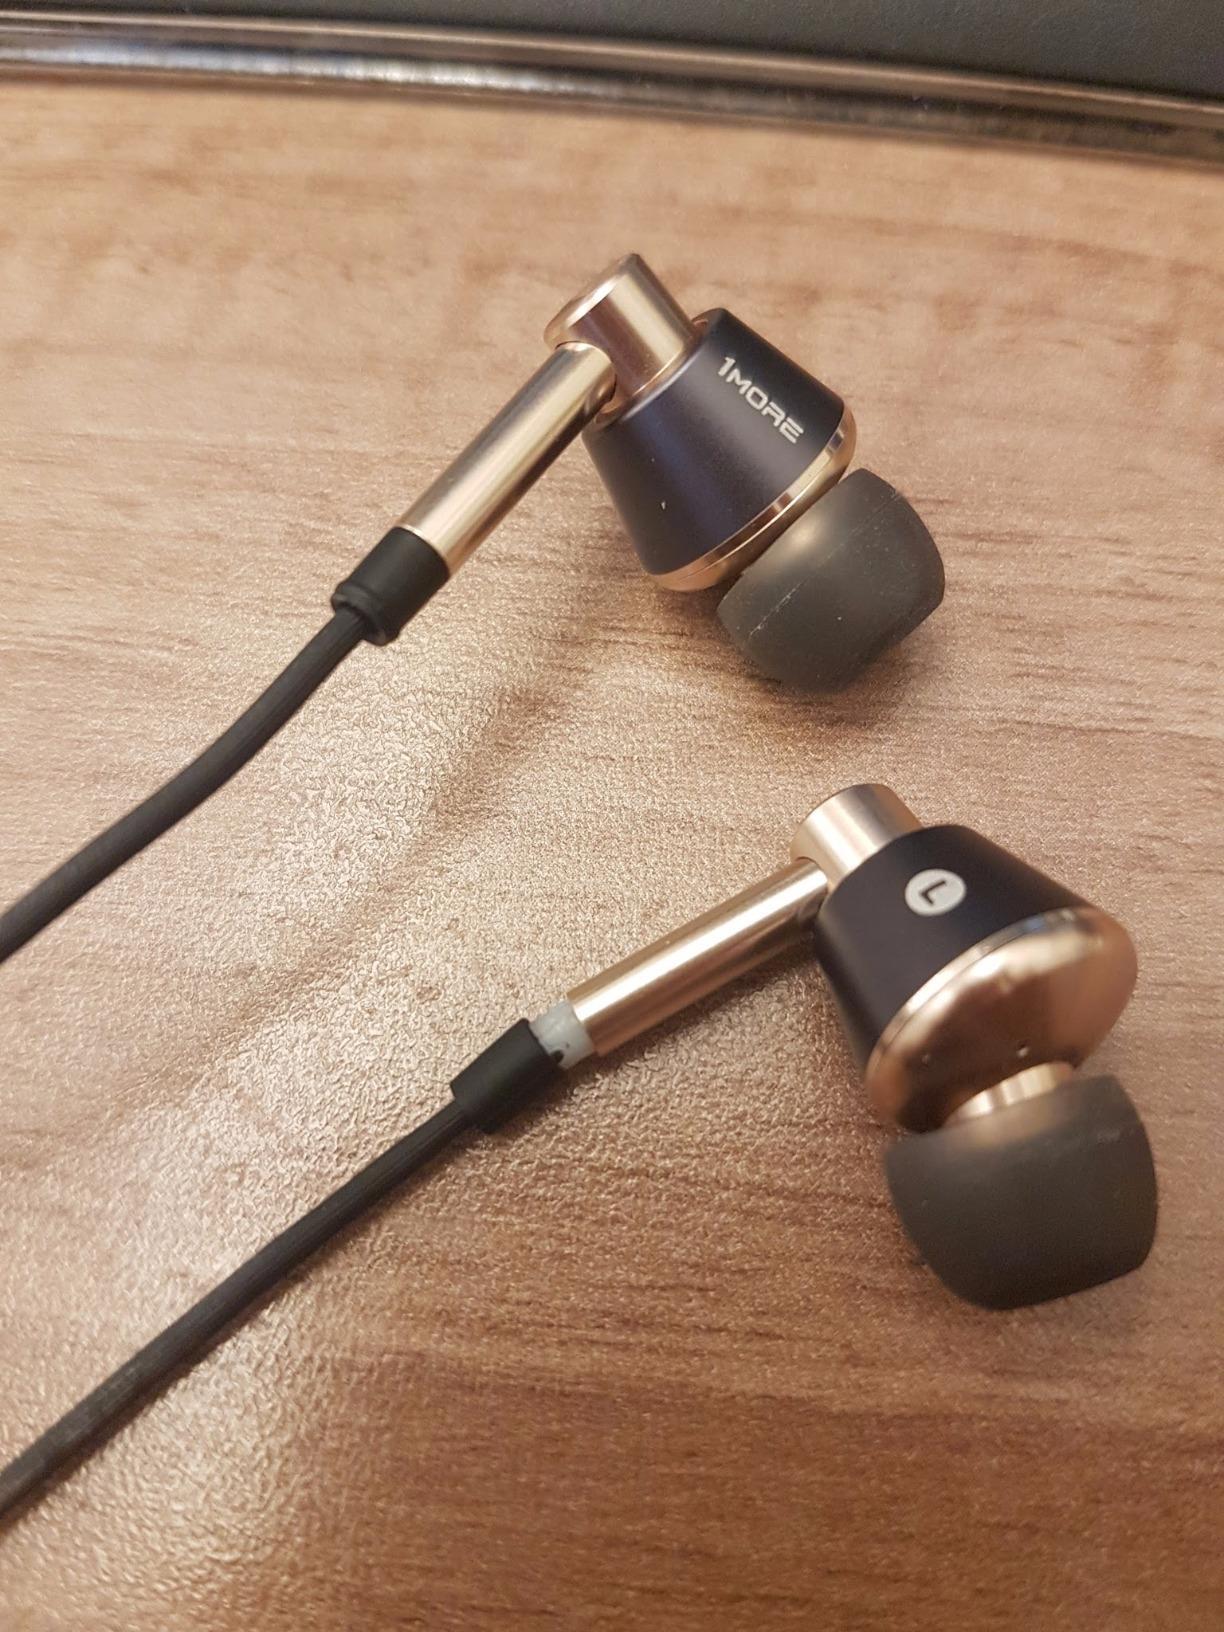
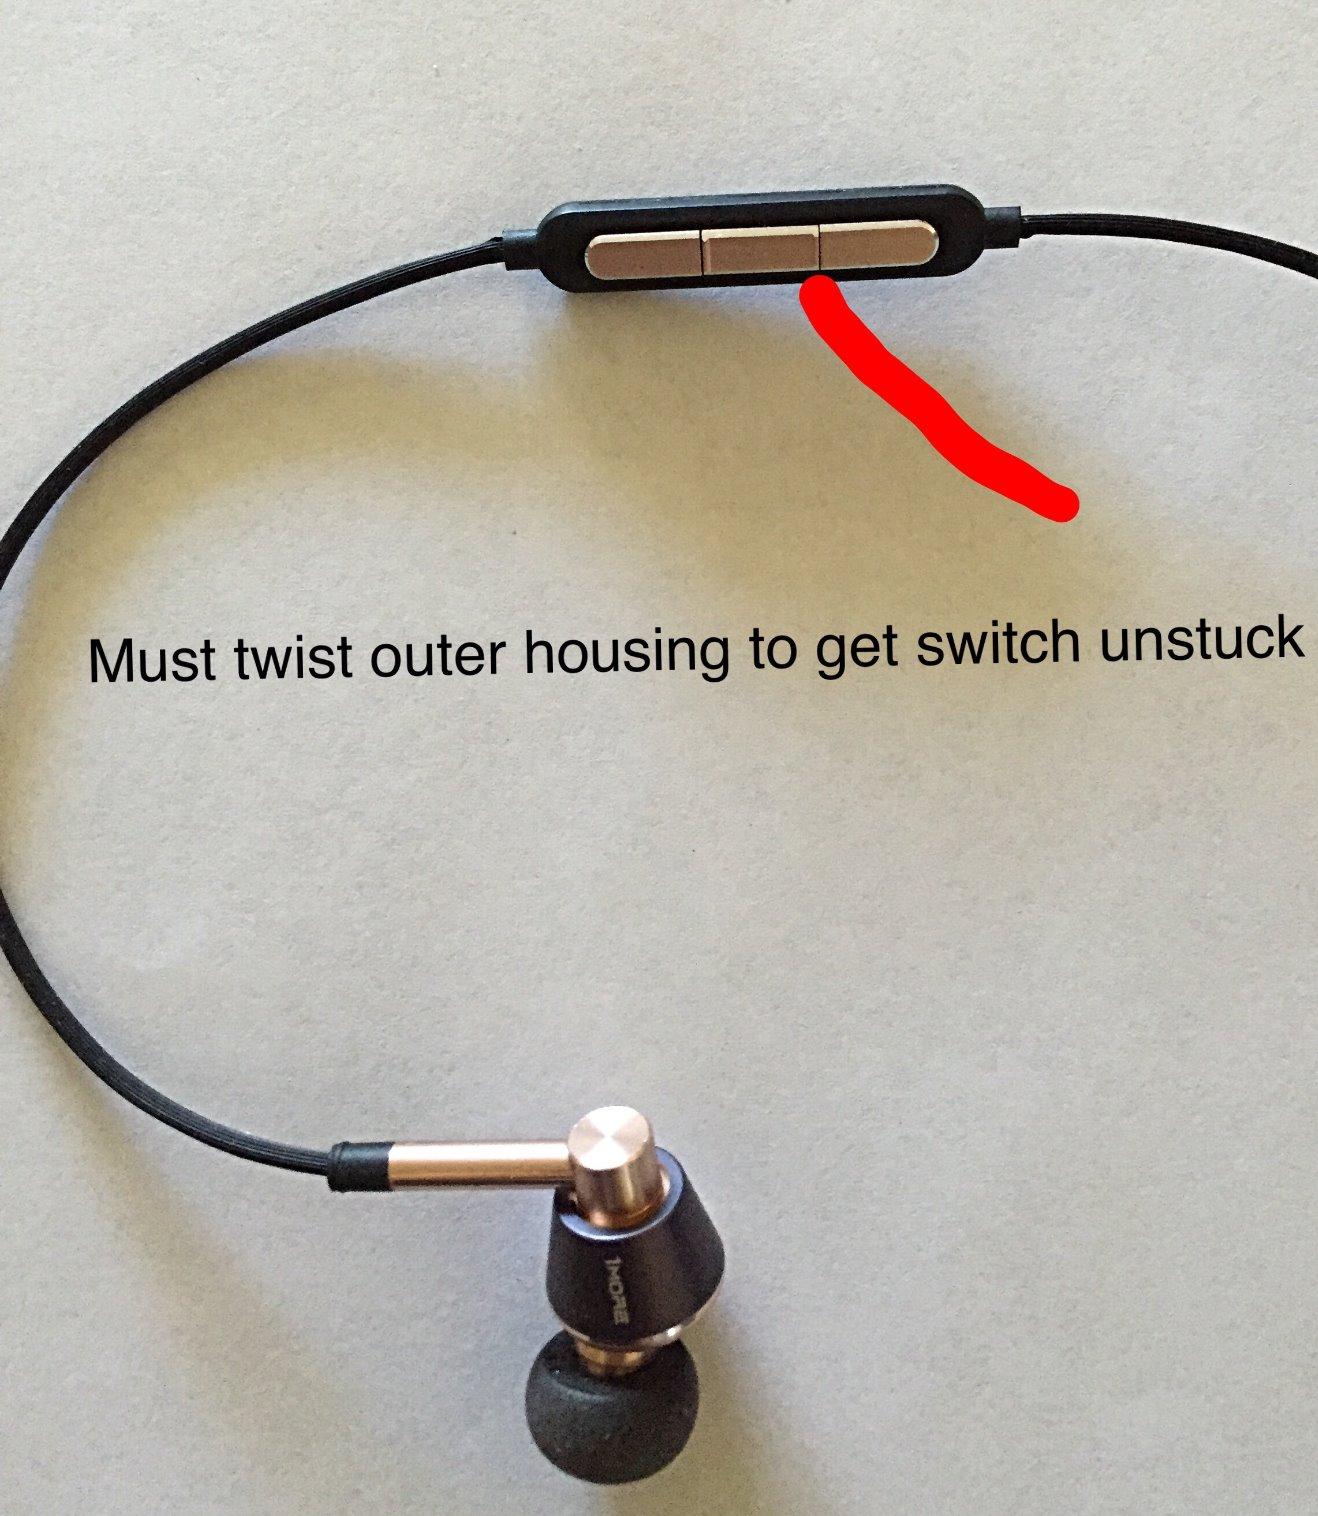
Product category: headphones
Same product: yes